Mega Man Battle Network (video game)

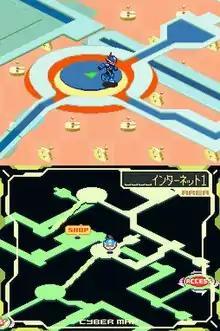
Geo Stelar as Star Force Mega Man traversing the internet. The bottom screen displays the map.

A Nintendo DS port of the game entitled "Rockman.EXE: Operate Shooting Star" was revealed at the 2009 World Hobby Fair in Japan, and released there on November 12, 2009. Christian Svensson, Capcom's then Vice President of Strategic Planning & Business Development, stated that the company had no plans to localize the game for Western territories, but a fan translation of the game into English was released in 2018, as well as an optional voice acting removal patch.